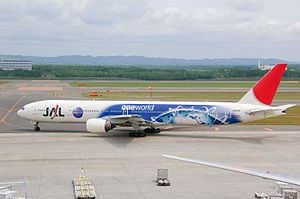
Oneworld
Oneworld er verdens tredjestørste alliance af flyselskaber efter Star Alliance og SkyTeam.